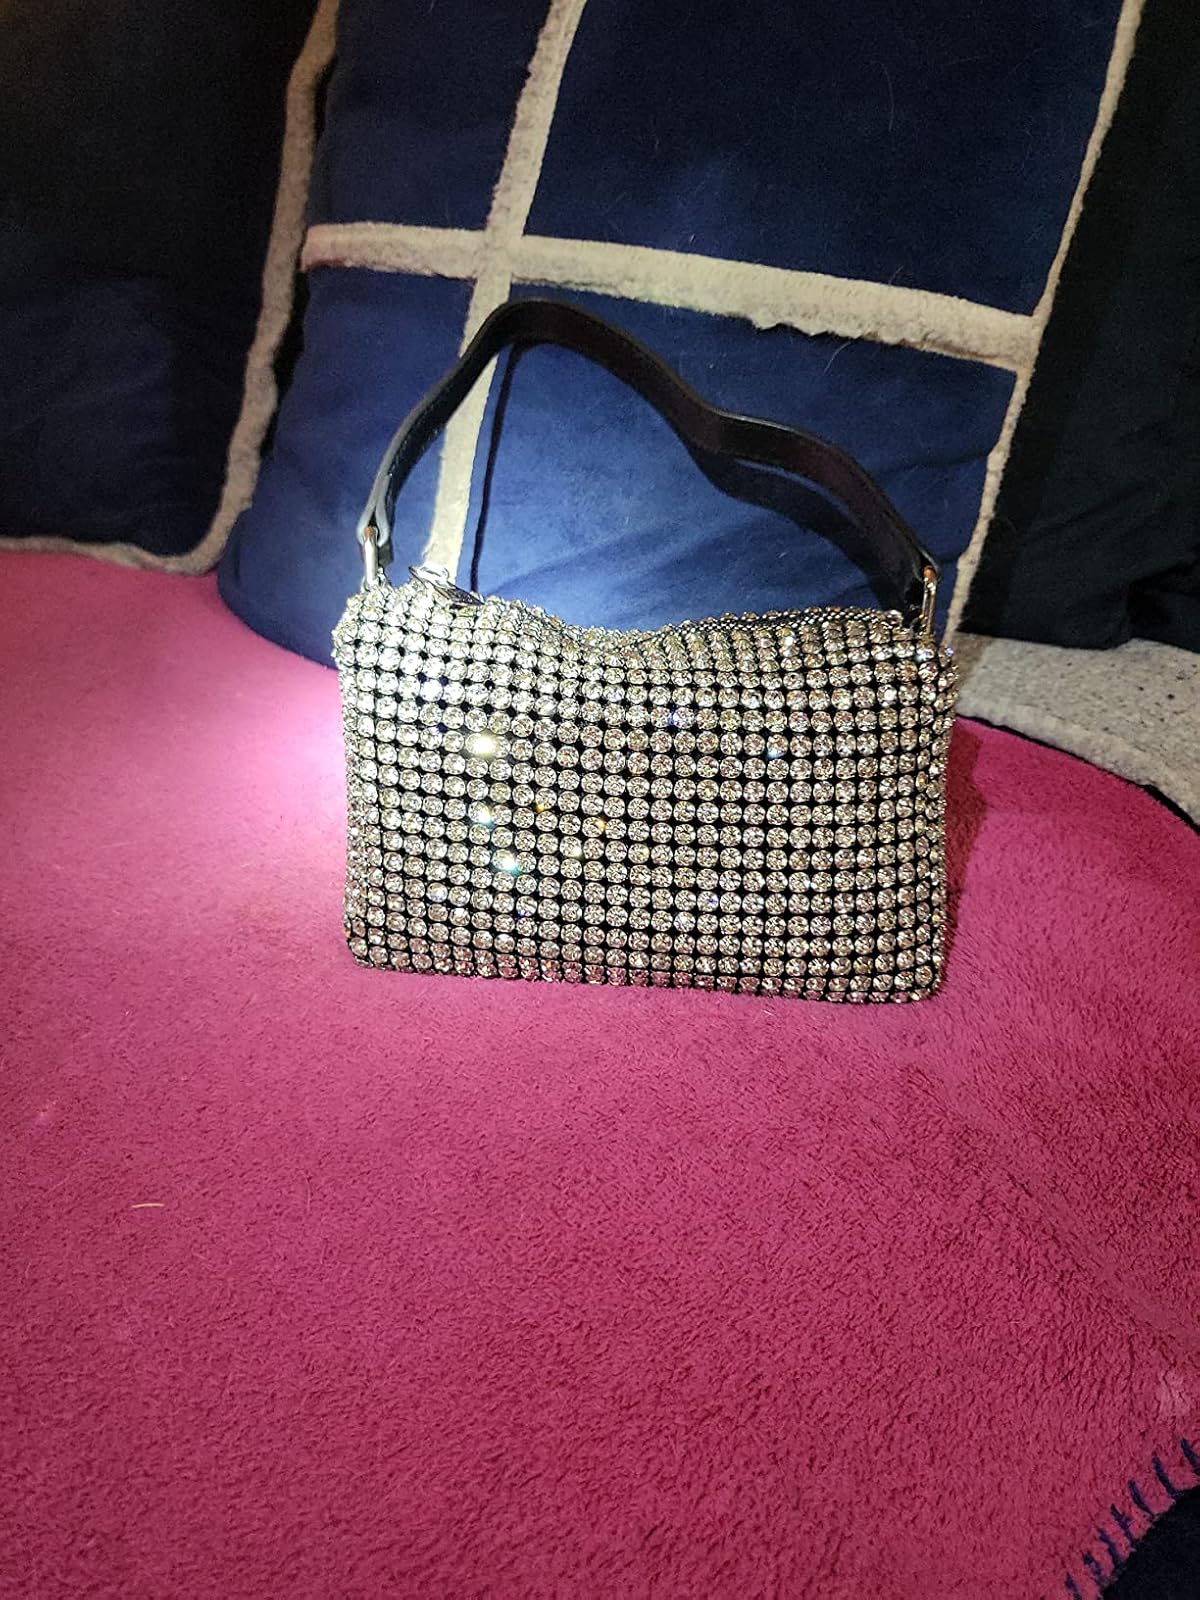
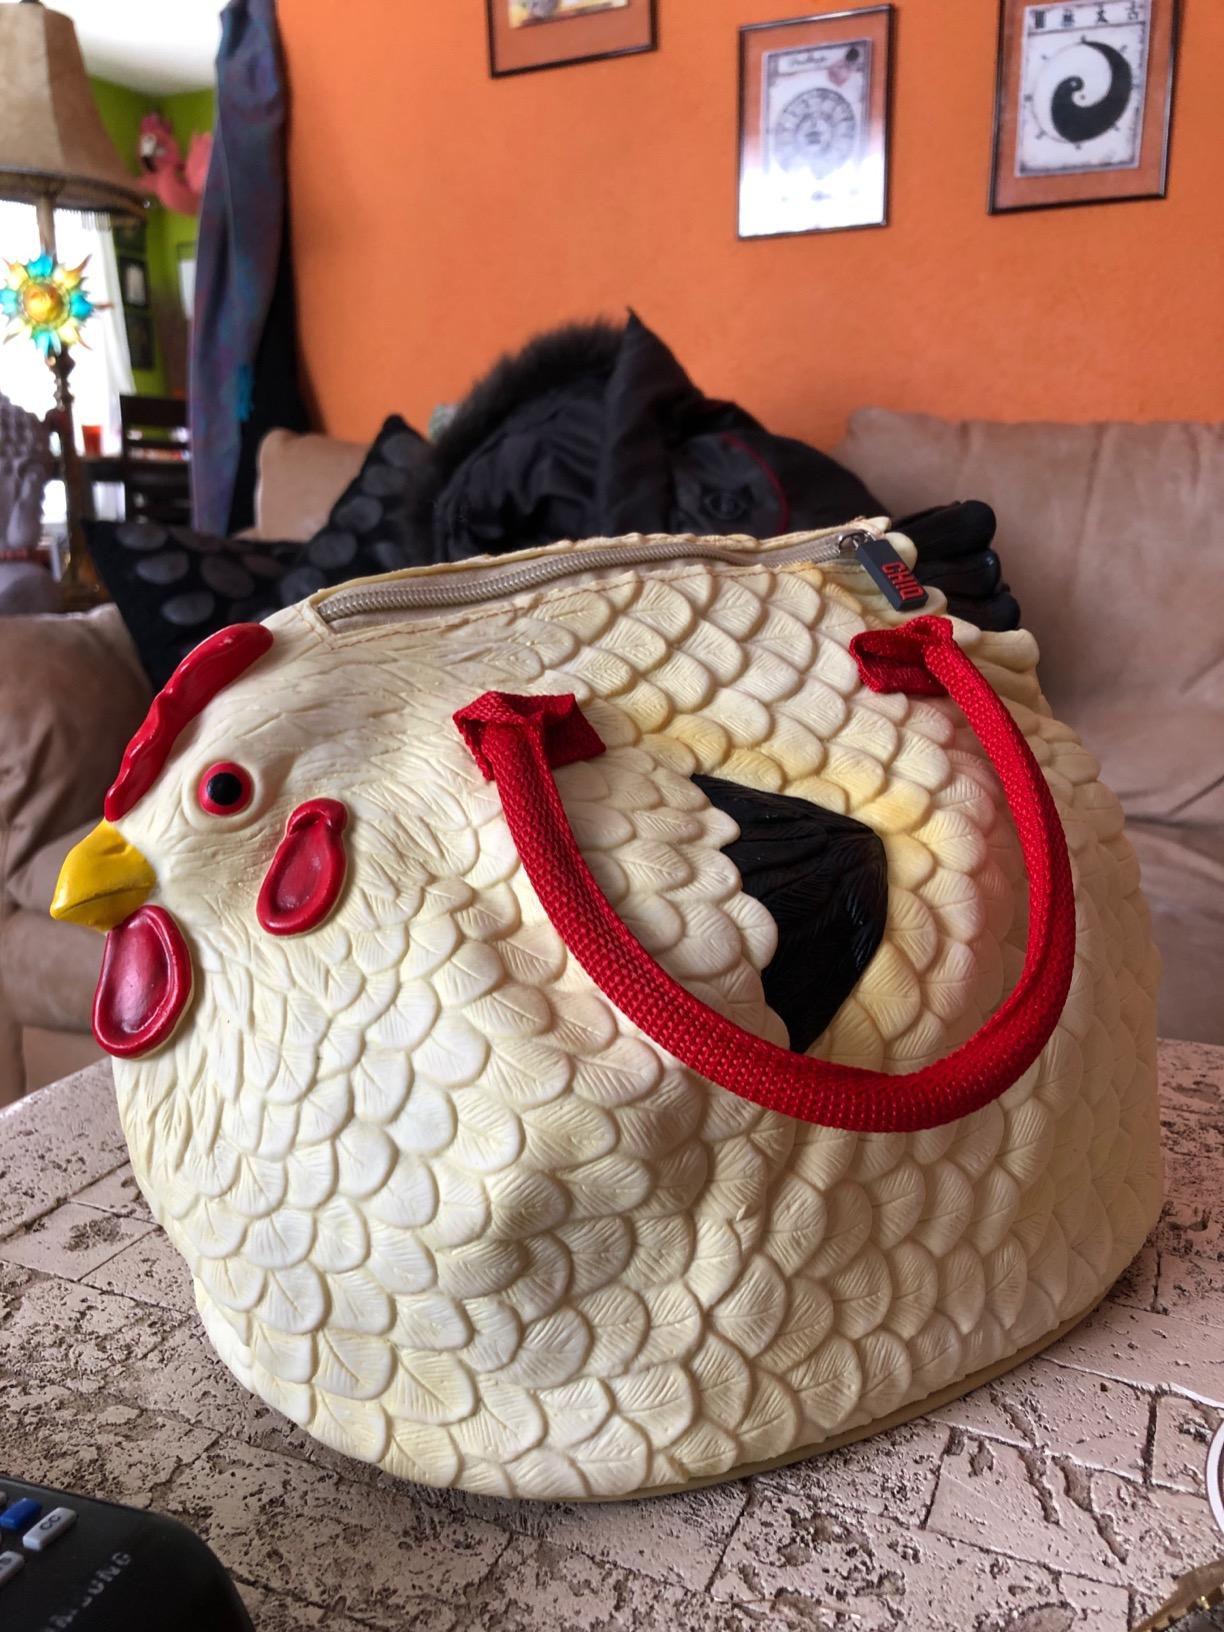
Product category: accessories_handbag
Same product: no